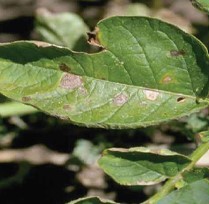
Plant: Potato
Disease: potato early blight